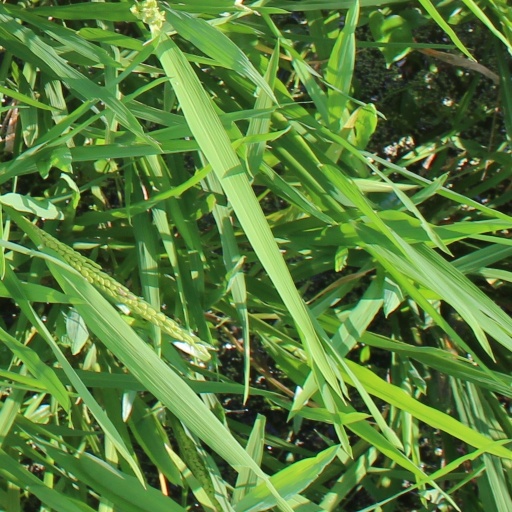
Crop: rice